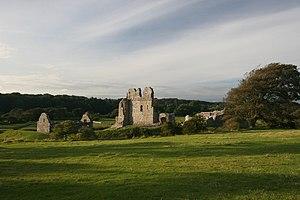
Le château d'Ogmore est un château construit en 1116 par les Normands et placé sous le contrôle de Guillaume de Londres, compagnon de Robert FitzHamon, conquérant du Glamorgan. Il constitue un des éléments de défense de l'Angleterre contre les Gallois. Il est situé près du village d'Ogmore-by-Sea, au sud de Bridgend.
Cette liste répertorie les principaux châteaux au pays de Galles, au Royaume-Uni.